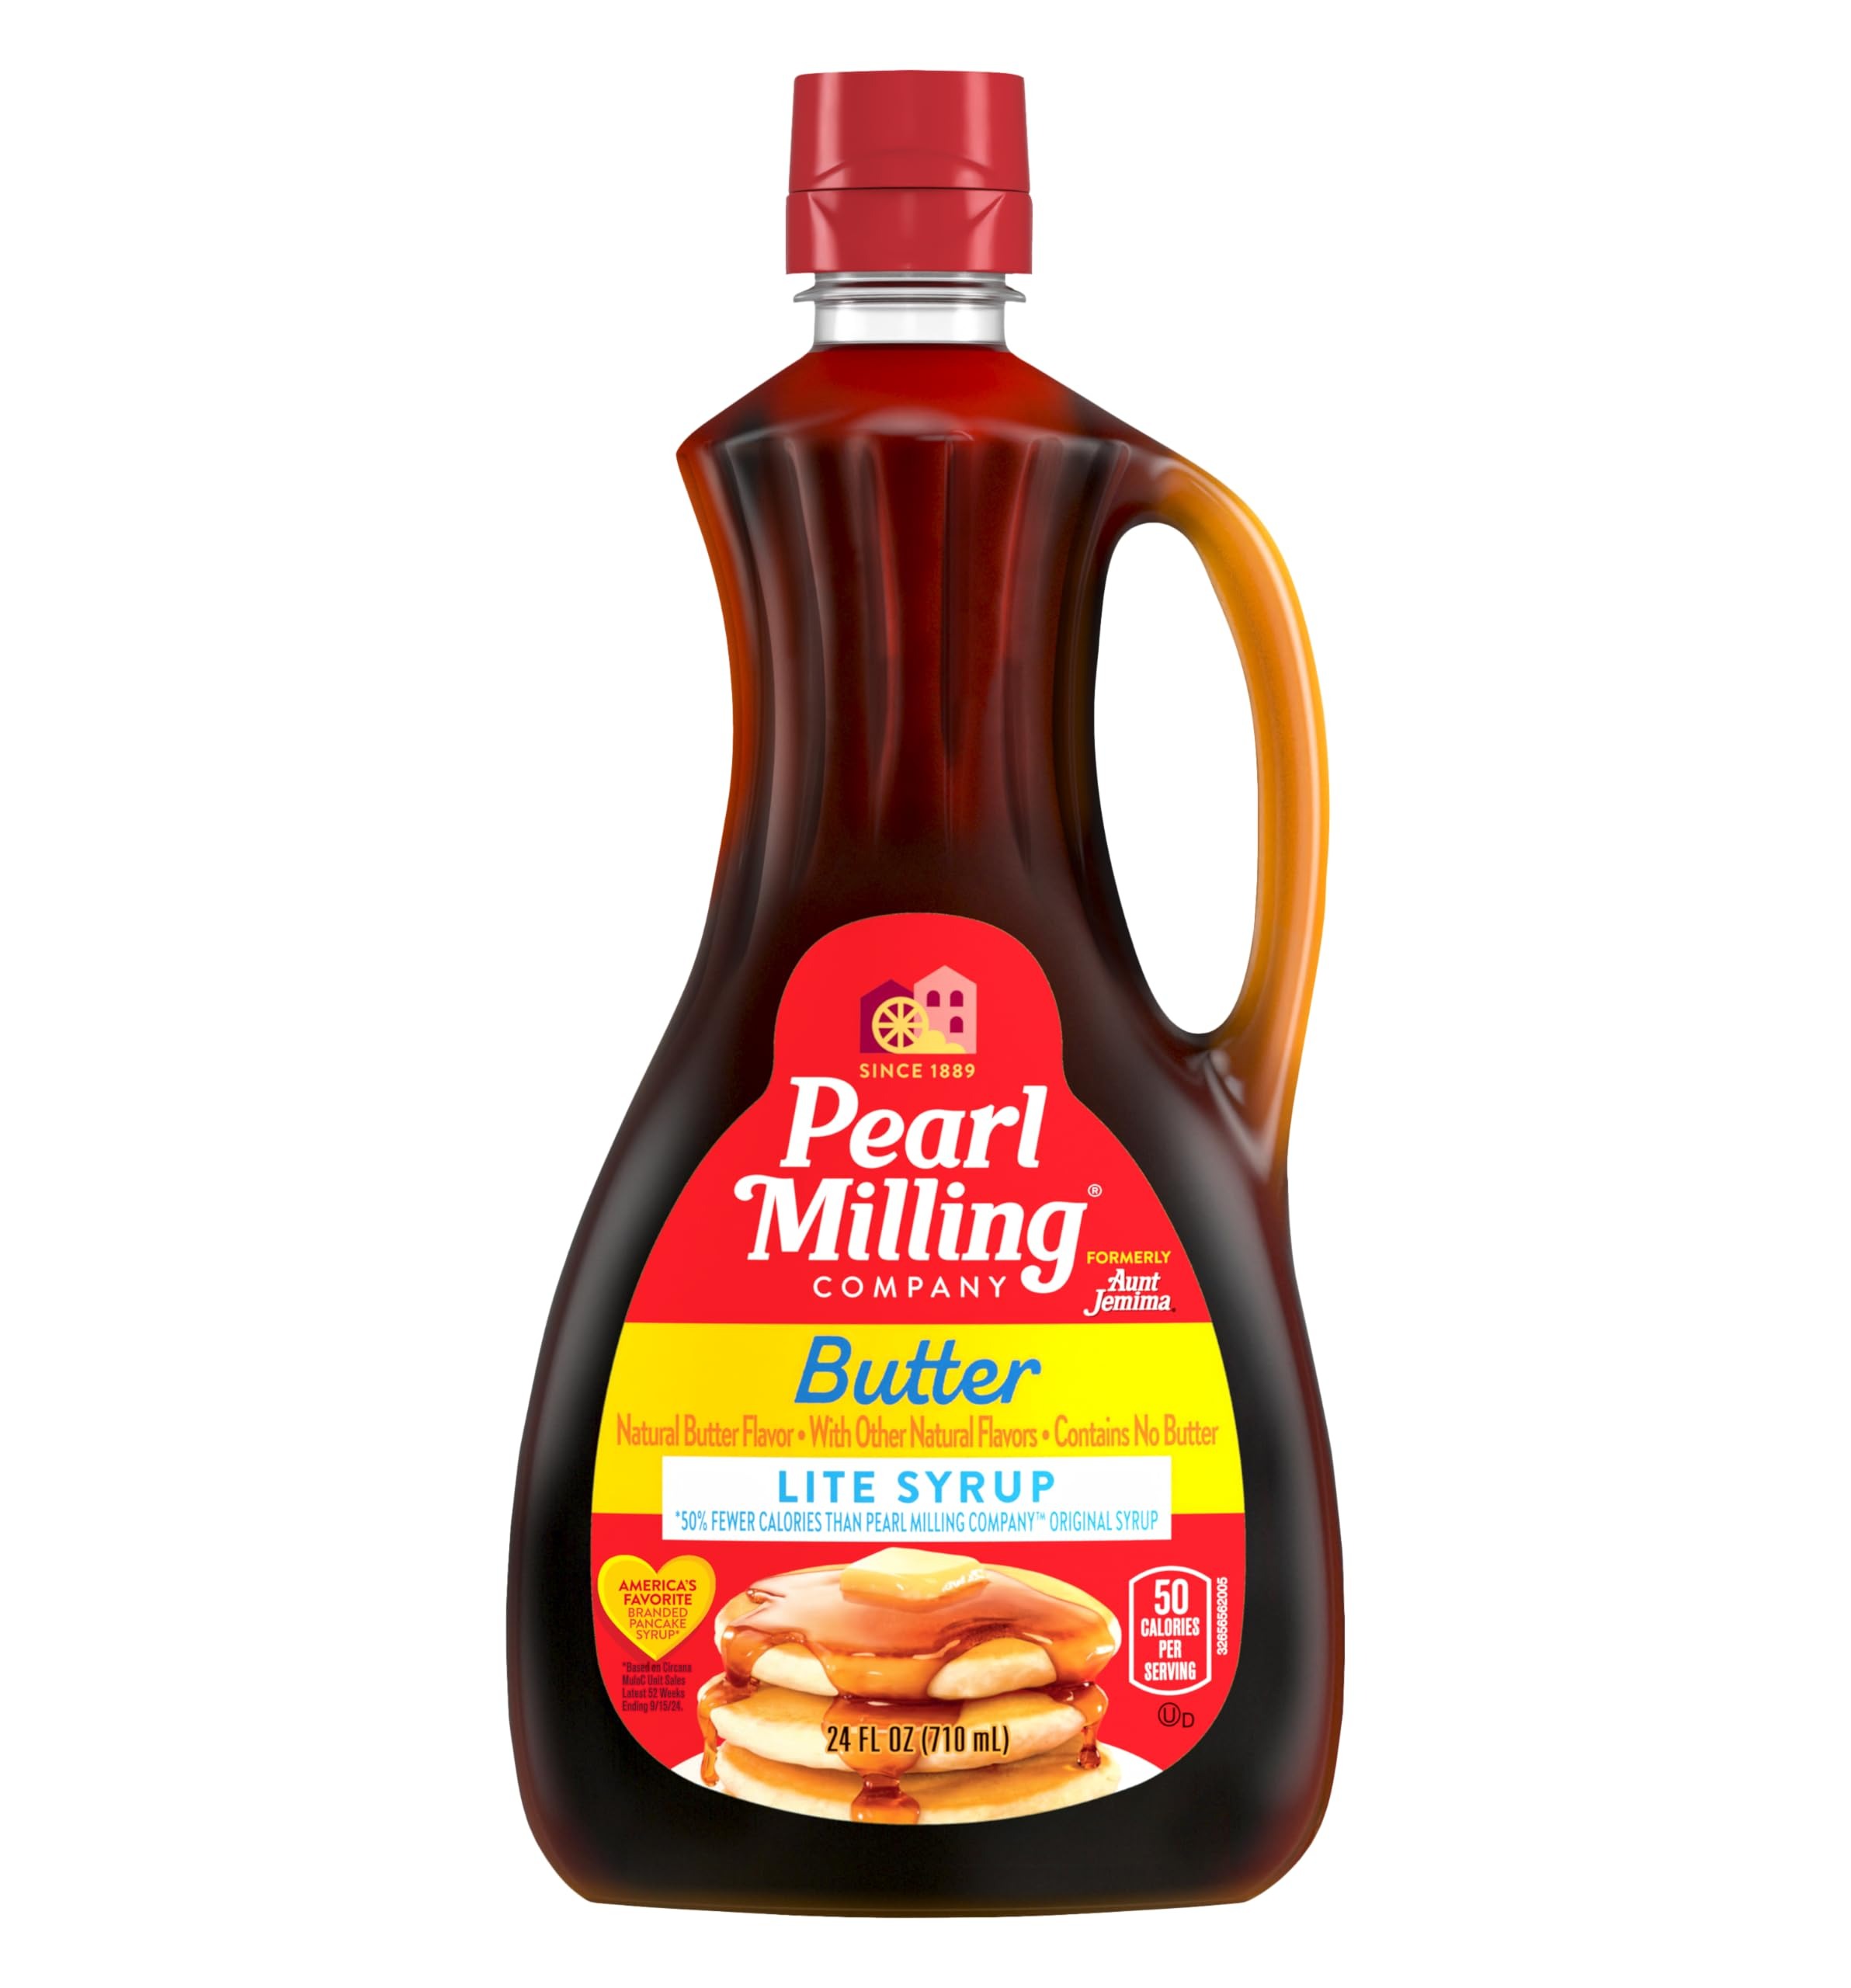
Item Name: Pearl Milling Company Butter Rich Lite Syrup, 24oz Bottle
Bullet Point 1: Includes 1 (24oz) bottle of Pearl Milling Company Butter Rich Lite Syrup, Packaging May Vary
Bullet Point 2: Oh, how sweet it is! That’s what your family will say when you top their pancakes or waffles with our Pearl Milling Company Butter Rich Lite Syrup
Bullet Point 3: Pearl Milling Company Syrup is sure to make everyday breakfasts a little sweeter
Bullet Point 4: Pairs perfectly with your favorite Pearl Milling Company Pancake & Waffle mix
Bullet Point 5: Go ahead and pour it on as thick as you want!
Value: 24.0
Unit: Ounce

Price: 3.89